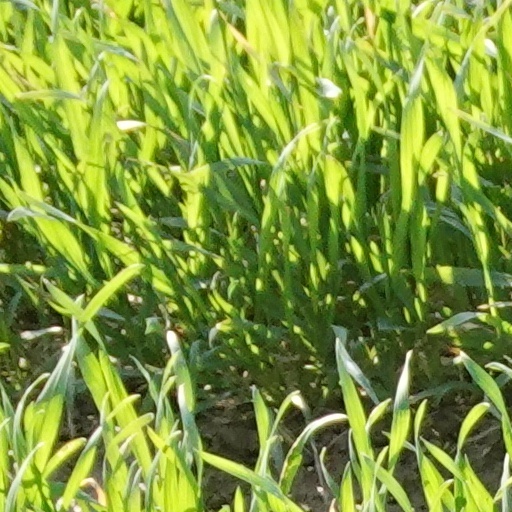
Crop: wheat